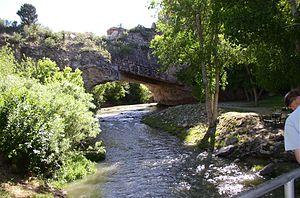
Ayres Natural Bridge Park est un parc du comté de Converse County, dans le Wyoming aux États-Unis. Il occupe 60 hectares entre les villes de Glenrock et de Douglas à environ 6 kilomètres au sud de l'Interstate 25. Le nom du parc est dérivé de la formation rocheuse du même nom. Ayres est le nom de famille de la famille qui a fait don du terrain qui faisait partie de leur ranch.